Kabul University

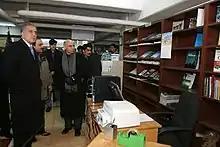
Zalmay Khalilzad and Ashraf Ghani visiting Kabul University in 2005

In the 1960s, foreign-educated scholars populated the campus. Notable students influenced during this era included Ahmad Shah Massoud, Gulbuddin Hekmatyar, Dr. Faiz Ahmad, and Saydal Sokhandan. Many different political groups were influenced by the university, such as Khalqists, Parchamites, Sholayees, and Ikhwanists. In a clash between Ikhwanis and Sholayees, a poet named Saydal Sokhandan was killed by Hekmatyar in the 1970s. Saydal was fired upon and shot by Gulbuddin during an argument.